Todd of the Times

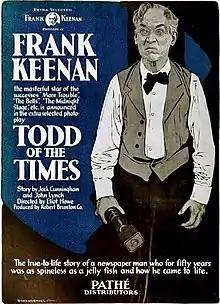

Todd of the Times is a lost 1919 American silent comedy film directed by Eliot Howe and starring Frank Keenan, Charles A. Post, and Aggie Herring.